Susanoo-no-Mikoto

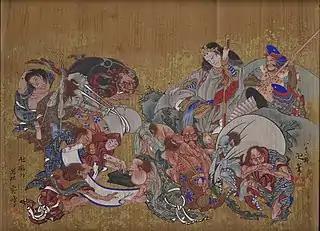
Susanoo subduing and making a pact with various spirits of disease (dated 1860, copy of original work by Katsushika Hokusai)

The image of Susanoo that can be gleaned from various texts is rather complex and contradictory. In the "Kojiki" and the "Shoki" he is portrayed first as a petulant young man, then as an unpredictable, violent boor who causes chaos and destruction before turning into a monster-slaying culture hero after descending into the world of men, while in the Izumo "Fudoki", he is simply a local god apparently connected with rice fields, with almost none of the traits associated with him in the imperial mythologies being mentioned. Due to his multifaceted nature, various authors have had differing opinions regarding Susanoo's origins and original character.